Wilmette, Illinois

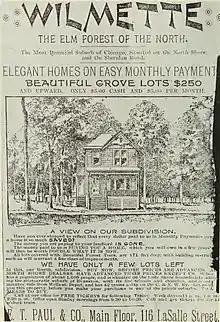
Advertisement for an early subdivision in Wilmette

A number of early settlers worked small farms in the area, many of them near the lakeshore. Mary Dennis, Max Dusham, Charles Beaubien, Simon Doyle, Wendal Alles, Joel Stebbins, and Arunah Hill were among the most prominent members of this thinly settled community, and some of their descendants remained in the area for generations. In the 1850s and 1860s, more prosperous entrepreneurs from New York State and the Eastern seaboard bought out many of these settlers. Among them were Alexander McDaniel (who had arrived in the 1830s, then returned from the California gold rush with money to invest), John G. Westerfield, Henry Dingee, and John Gage. During this period, Illinois more generally was experiencing a high degree of land speculation and settlement.